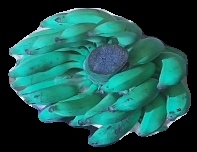
Variety: elakki-bale
Grade: grade3